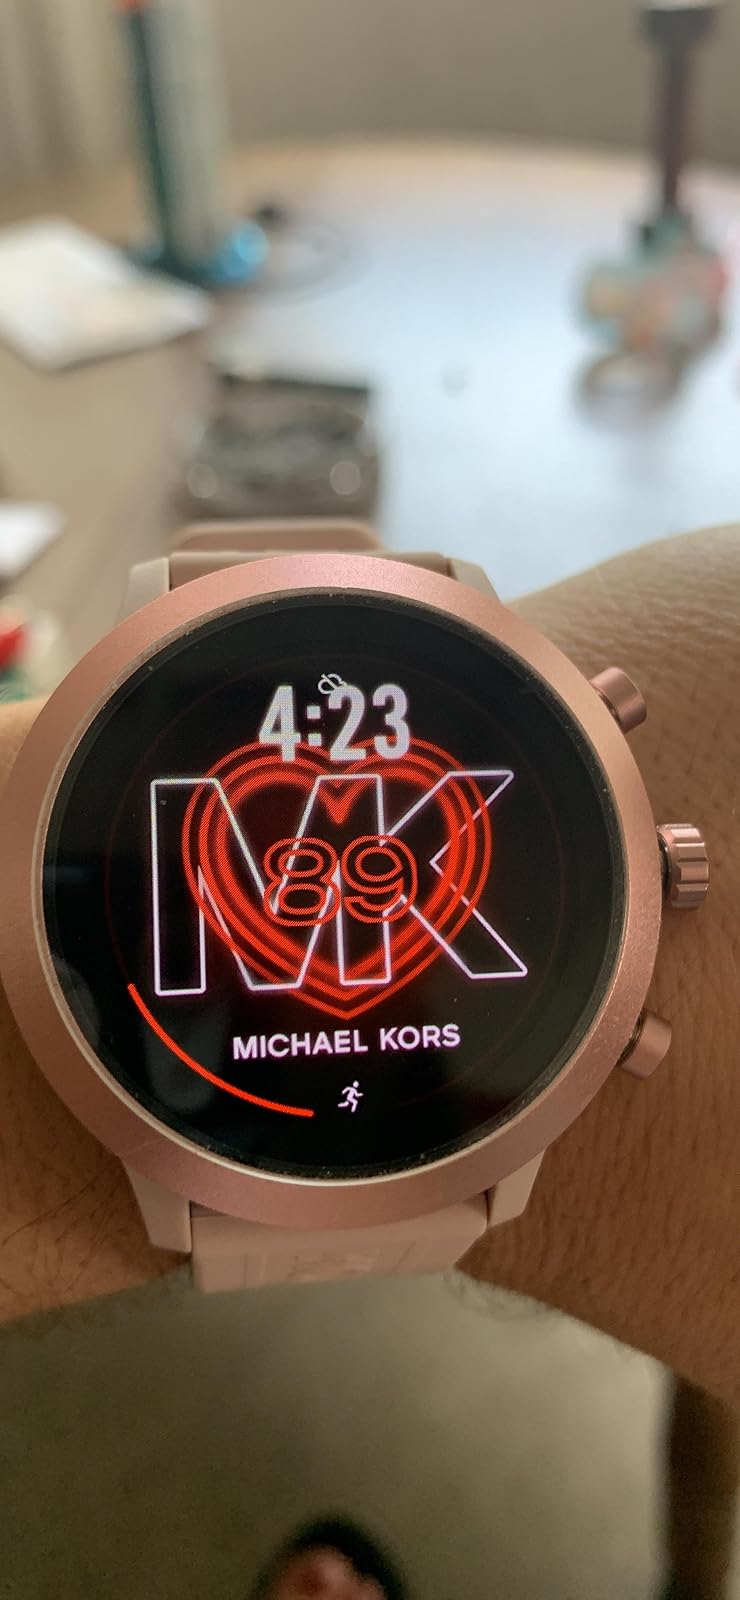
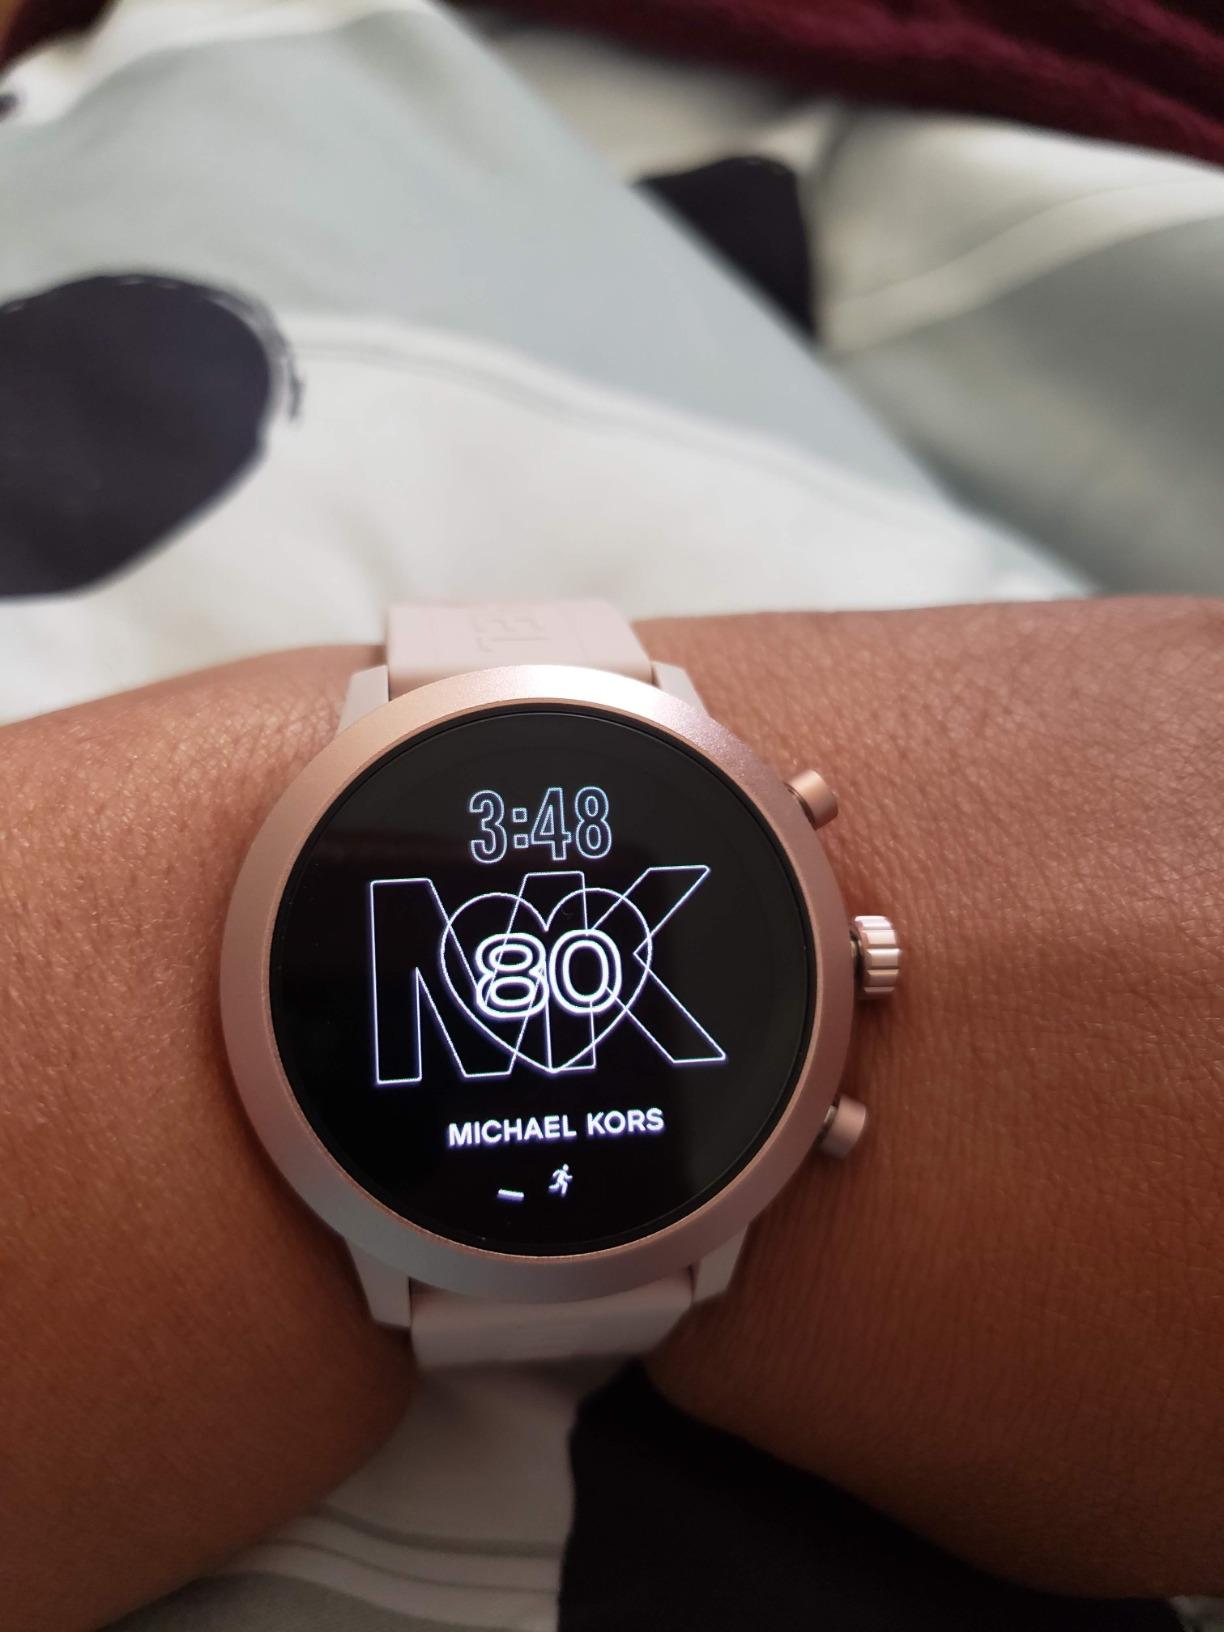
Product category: smartwatch
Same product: yes